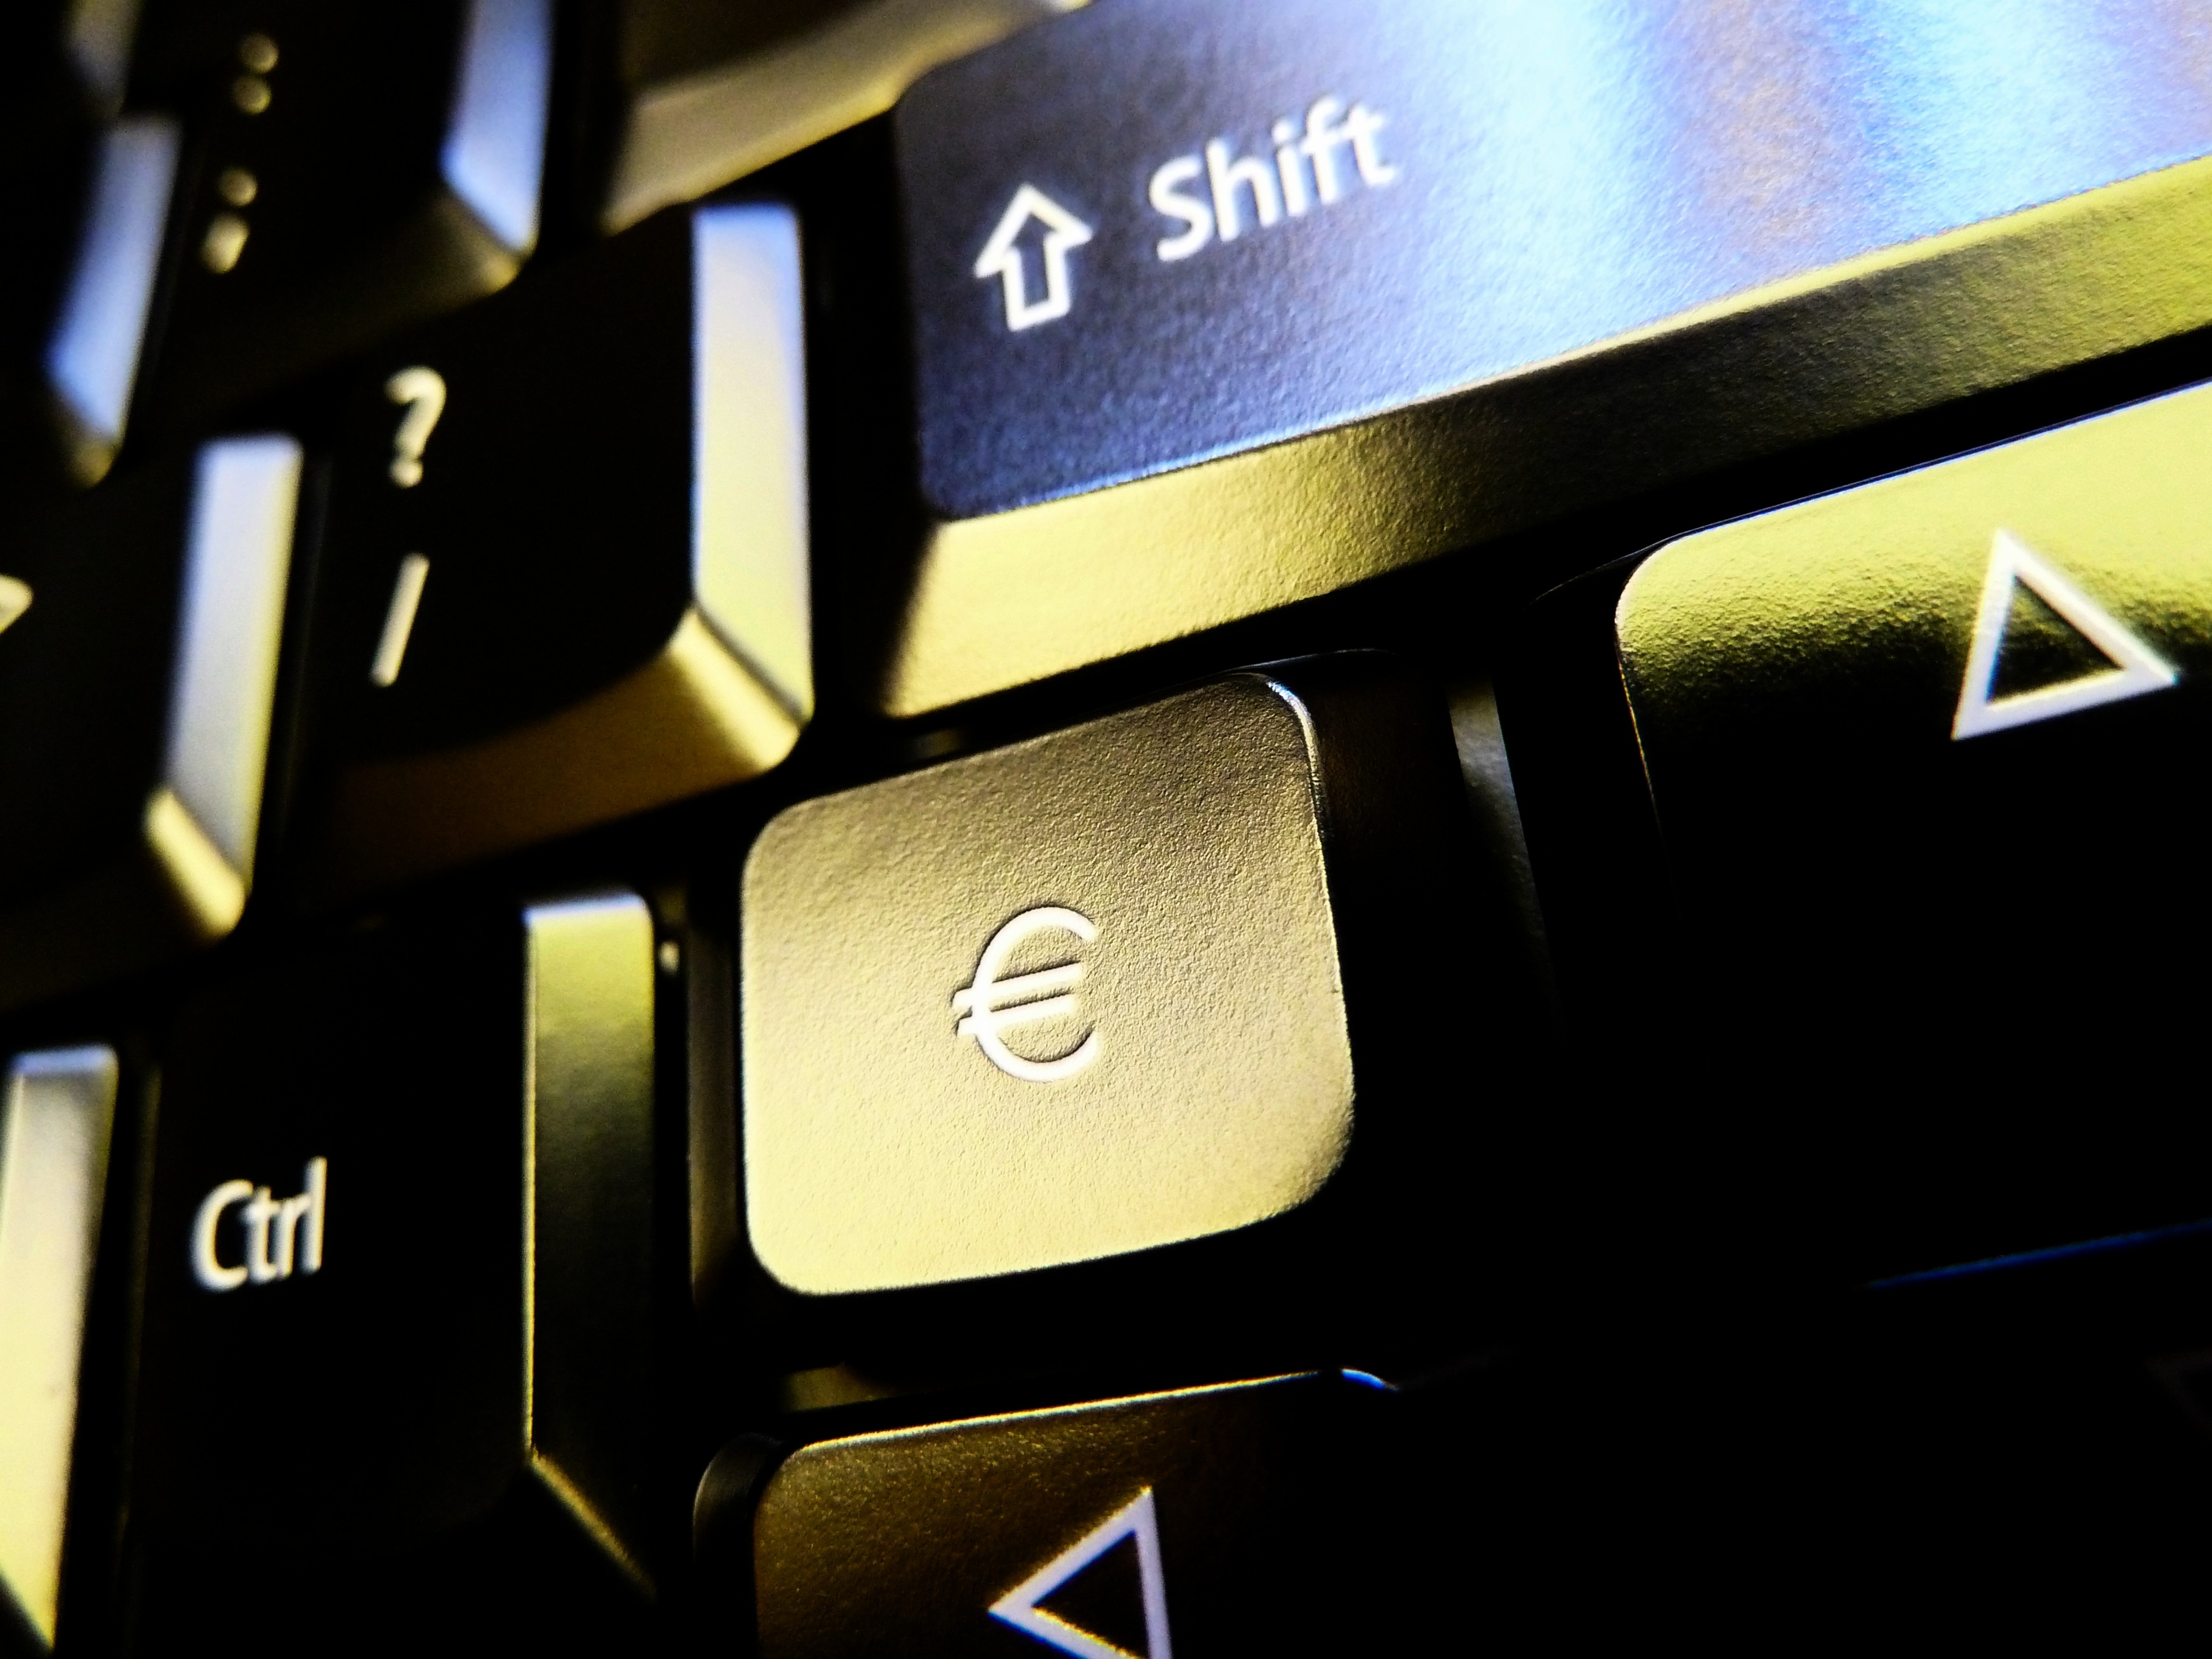
computer, keyboard, technology, car, number, money, black, yellow, button, brand, font, euro, screenshot, computer keyboard, automotive exterior, computer wallpaper